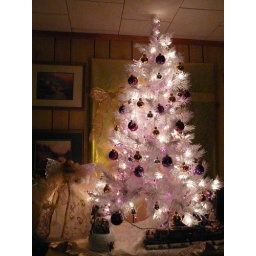
Christmas tree in my parents bedroom